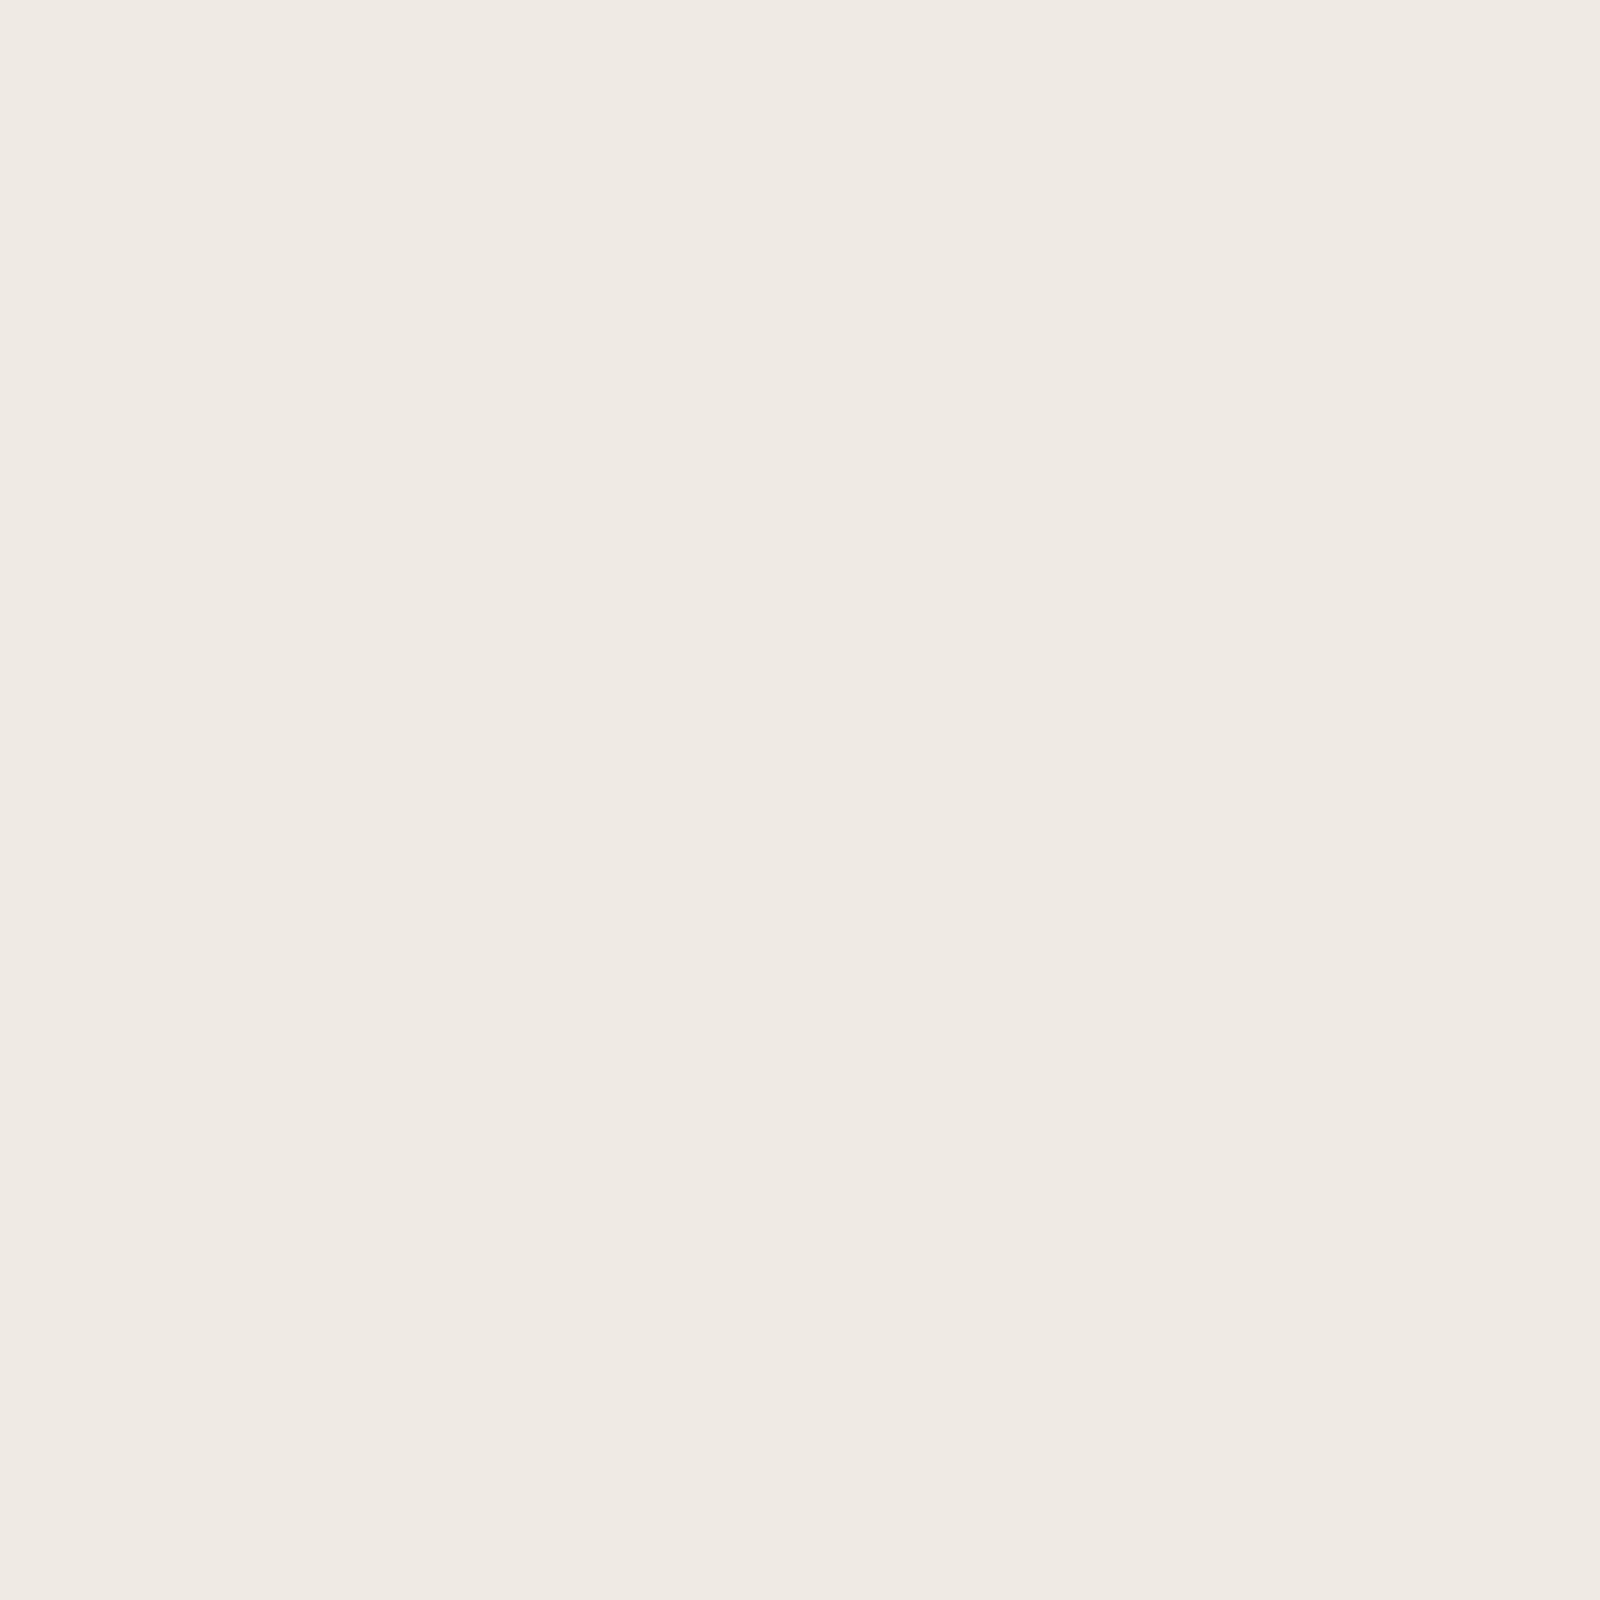
Item Name: 12 Pack: FolkArt® Glossy™ High-Gloss Acrylic Paint
Bullet Point 1: With an array of vibrant, bold colors, FolkArt Glossy provides a stunning shiny finish to all your DIY projects. From crafts to home décor, these acrylic paints go on smooth and dry to a bright, glossy finish. The high-quality formula is perfect for both indoor and outdoor projects and provides exceptional coverage on wood, canvas, tin, terra cotta, and more. Add FolkArt Glossy to your crafting essentials for adding color and shine to your space.
Bullet Point 2: Available in multiple colors. 2 fl. oz. (59 mL) bottle size. 12 bottles. High gloss finish. Smooth, creamy acrylic paint. Water-based. Nontoxic. For use on porous surfaces such as wood, canvas, terra cotta, tin, paper mache, and more. Shake well. Let dry 1 hr. between coats. Clean while wet with soap and water.. Conforms to ASTM D-4236. For indoor and outdoor use.
Product Description: With an array of vibrant, bold colors, FolkArt Glossy provides a stunning shiny finish to all your DIY projects. From crafts to home décor, these acrylic paints go on smooth and dry to a bright, glossy finish. The high-quality formula is perfect for both indoor and outdoor projects and provides exceptional coverage on wood, canvas, tin, terra cotta, and more. Add FolkArt Glossy to your crafting essentials for adding color and shine to your space.
Value: 12.0
Unit: Count

Price: 40.24